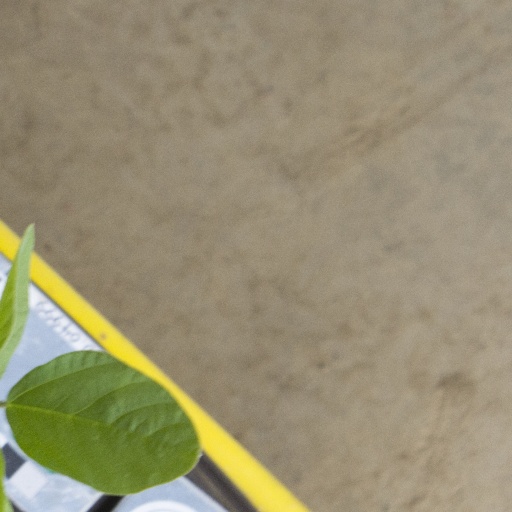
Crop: soybean